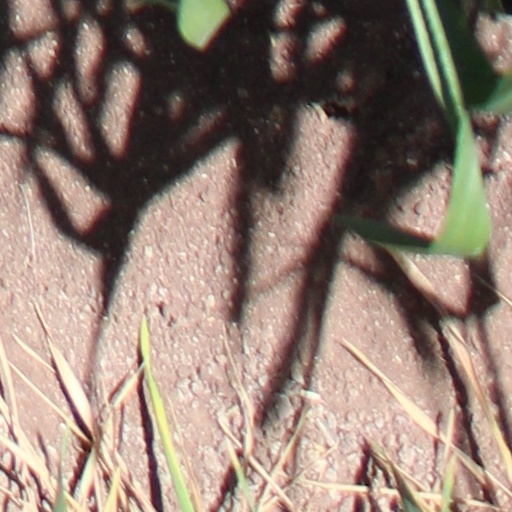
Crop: wheat